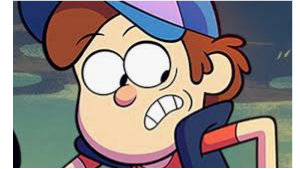
Portrait style: Cartoon Portrait